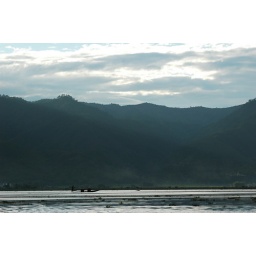
Fisherman on a dugout transporting huge baskets of goods; mountains in the background